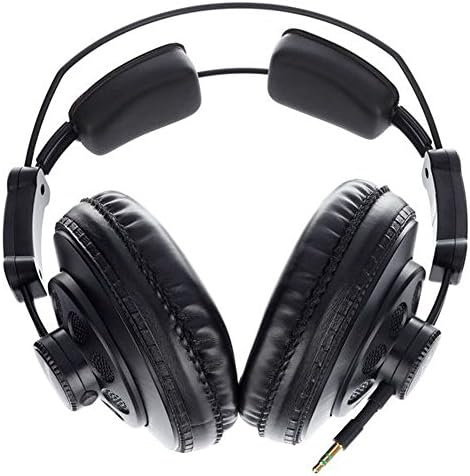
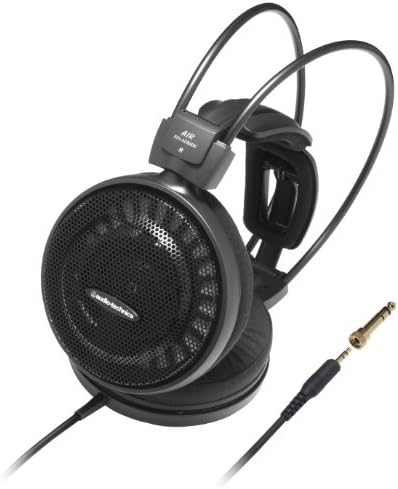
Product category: headphones
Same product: no